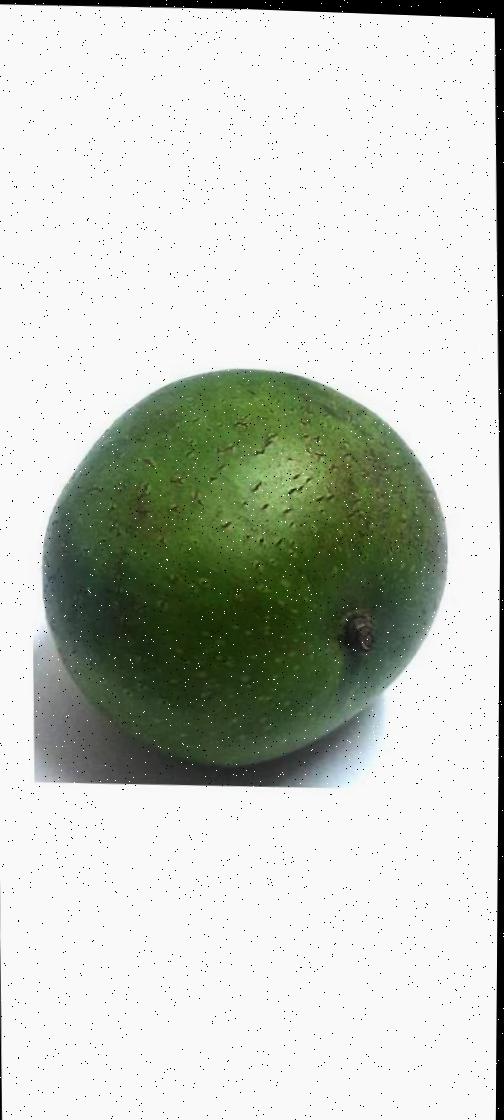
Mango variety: Ashshina Zhinuk